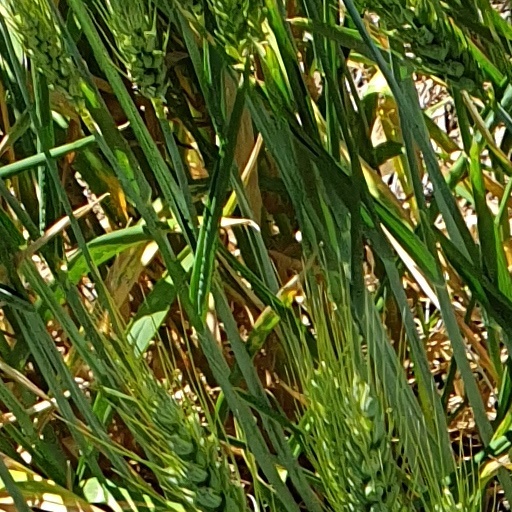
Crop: wheat